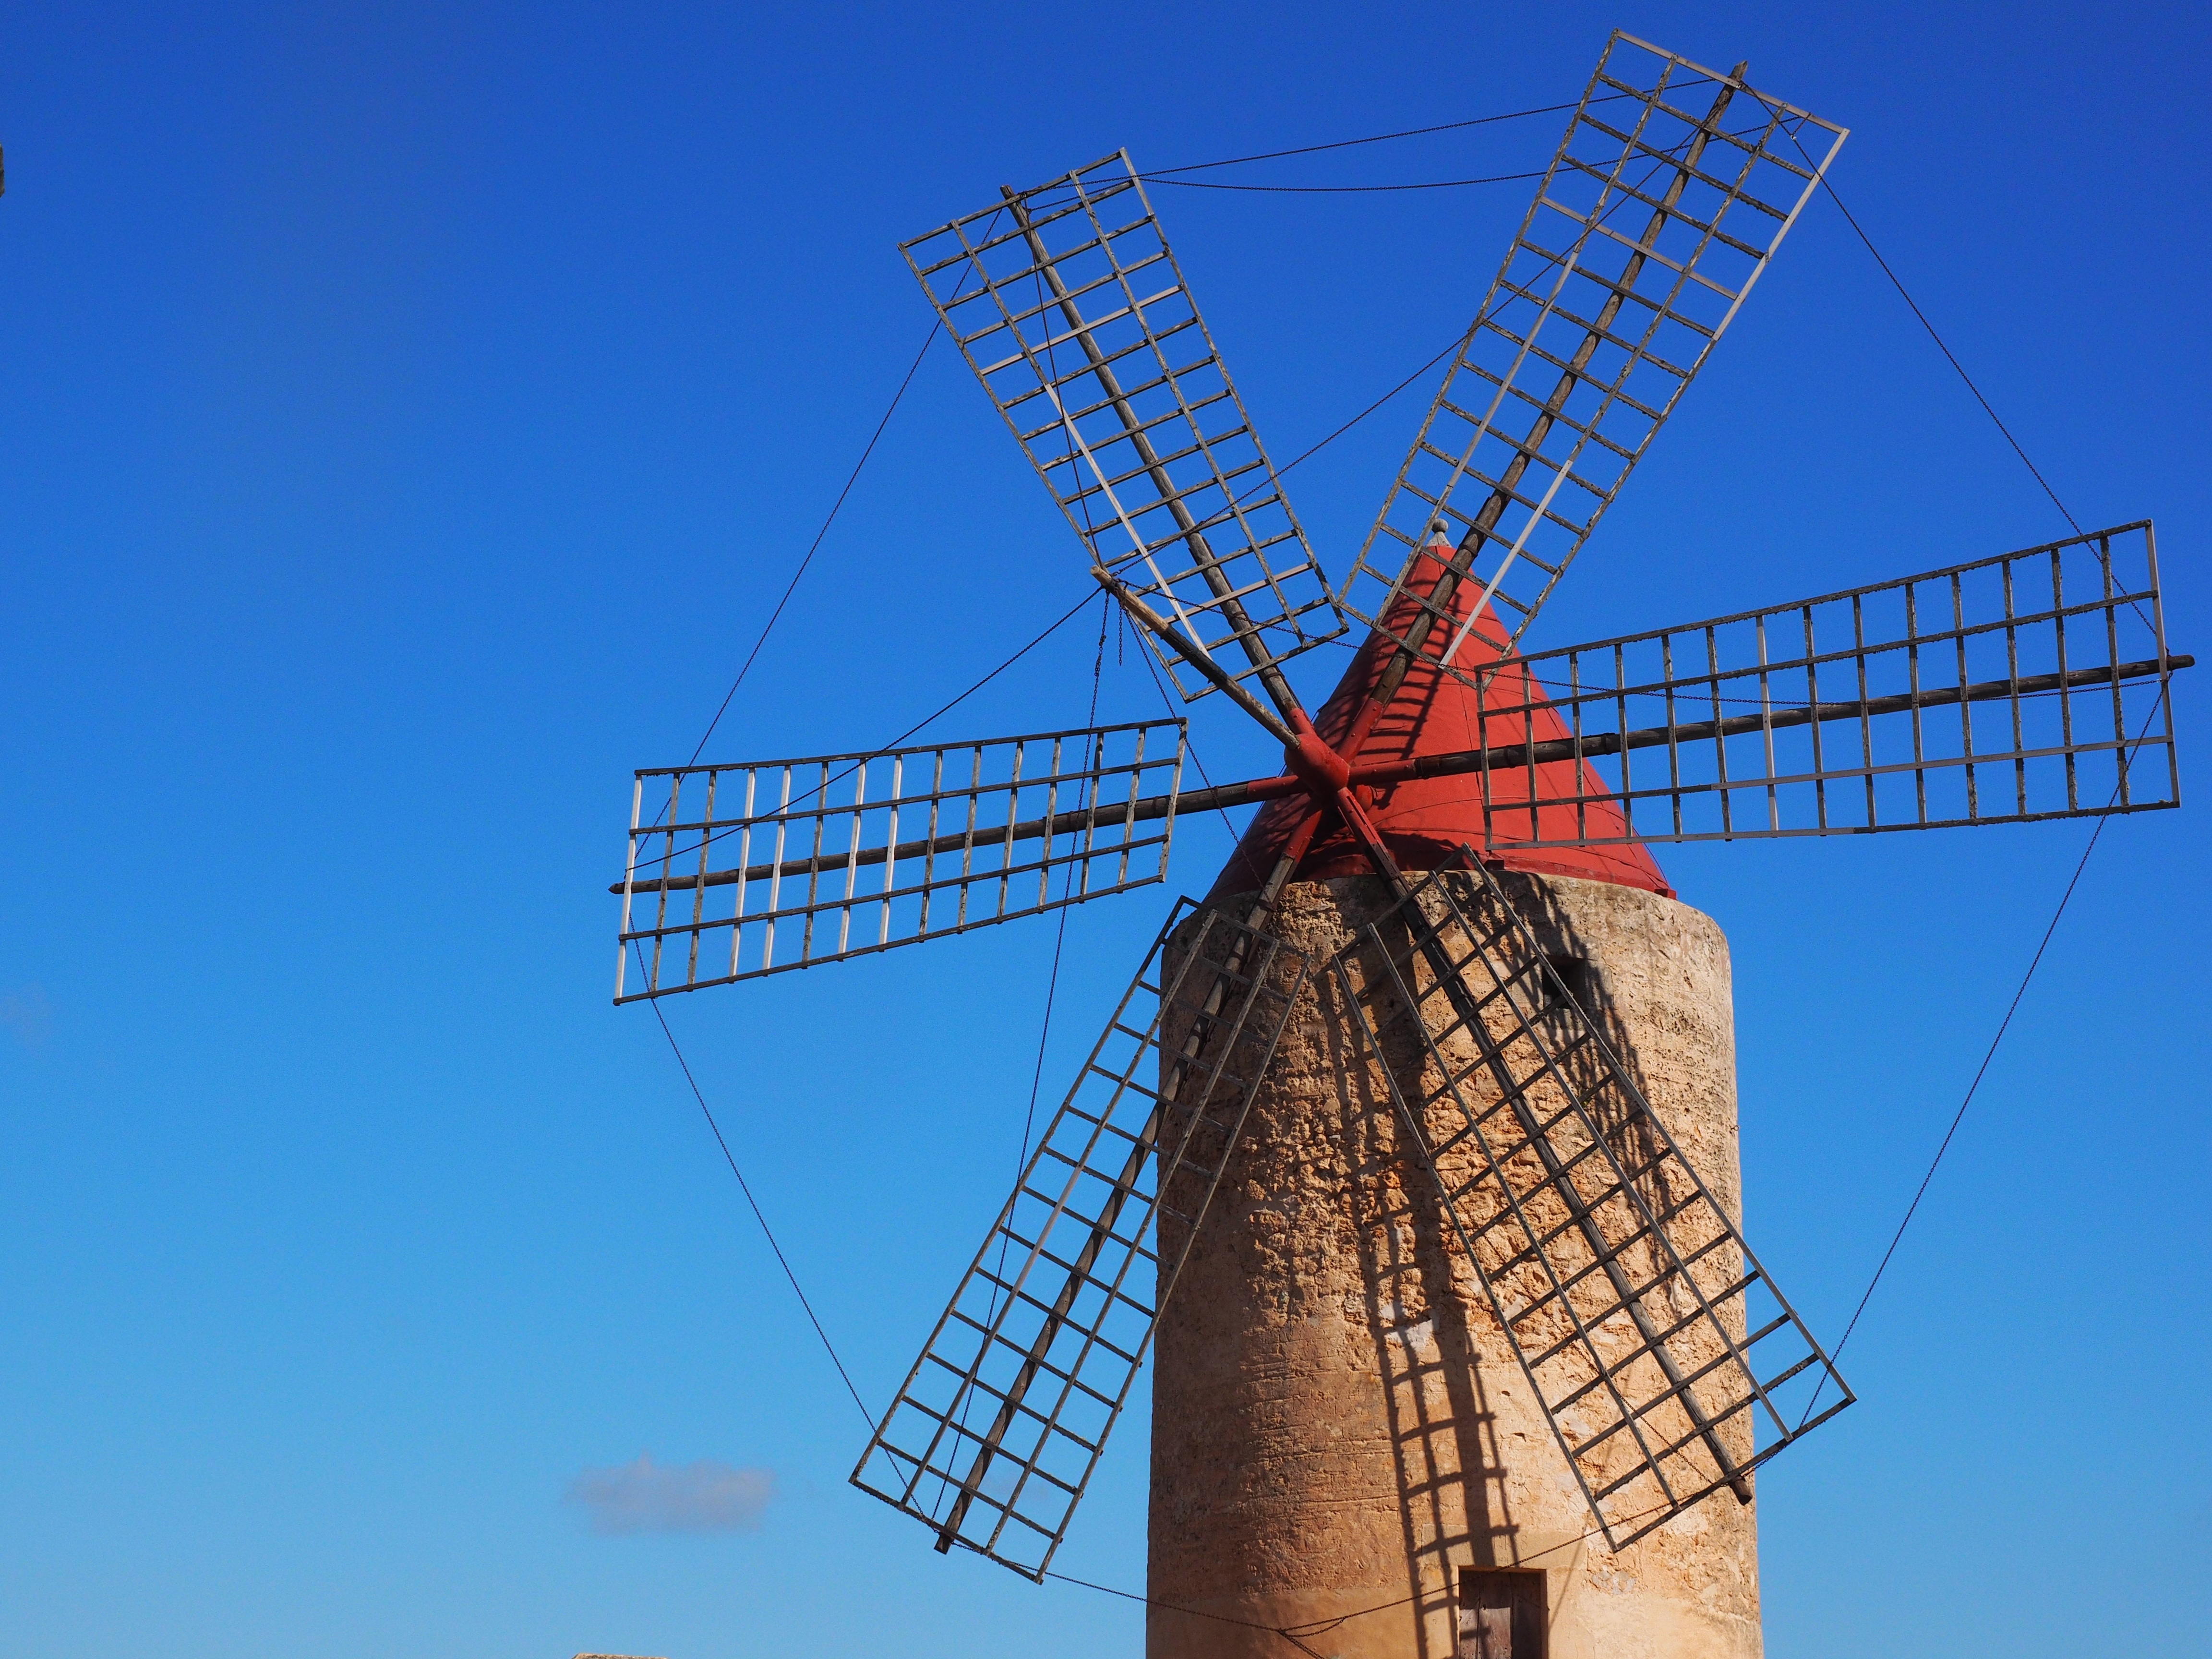
wing, architecture, sky, technology, windmill, wind, roof, building, red, tower, mast, landmark, nostalgia, electricity, grind, energy, wind power, places of interest, spain, mill, mallorca, turn, renewable energy, historically, north rhine westphalia, balearic islands, worth a visit, transmission tower, rotate, flour mill, mill wing, algaida, overhead power line, telecommunications engineering, windmill blades, technical building, tower windmill, westf lische m hlenstra e, veltheim, mill technique